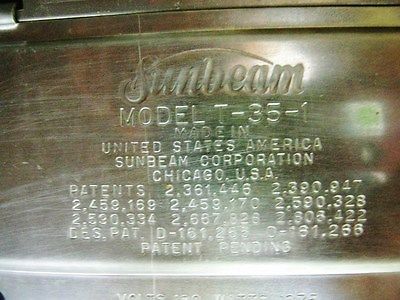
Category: toaster